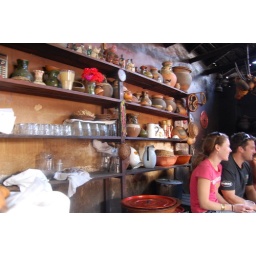
The many bottles, jars and glasses in the drinking house